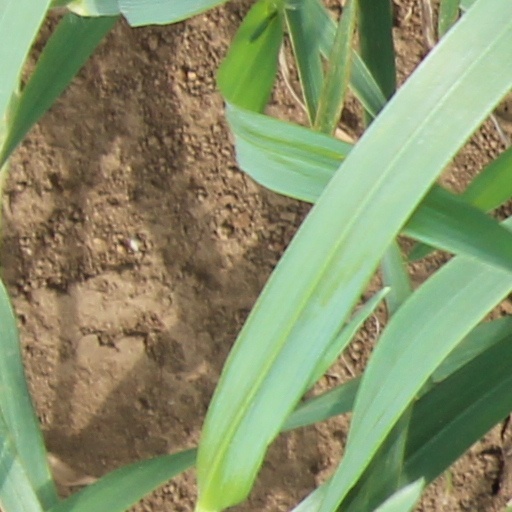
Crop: wheat